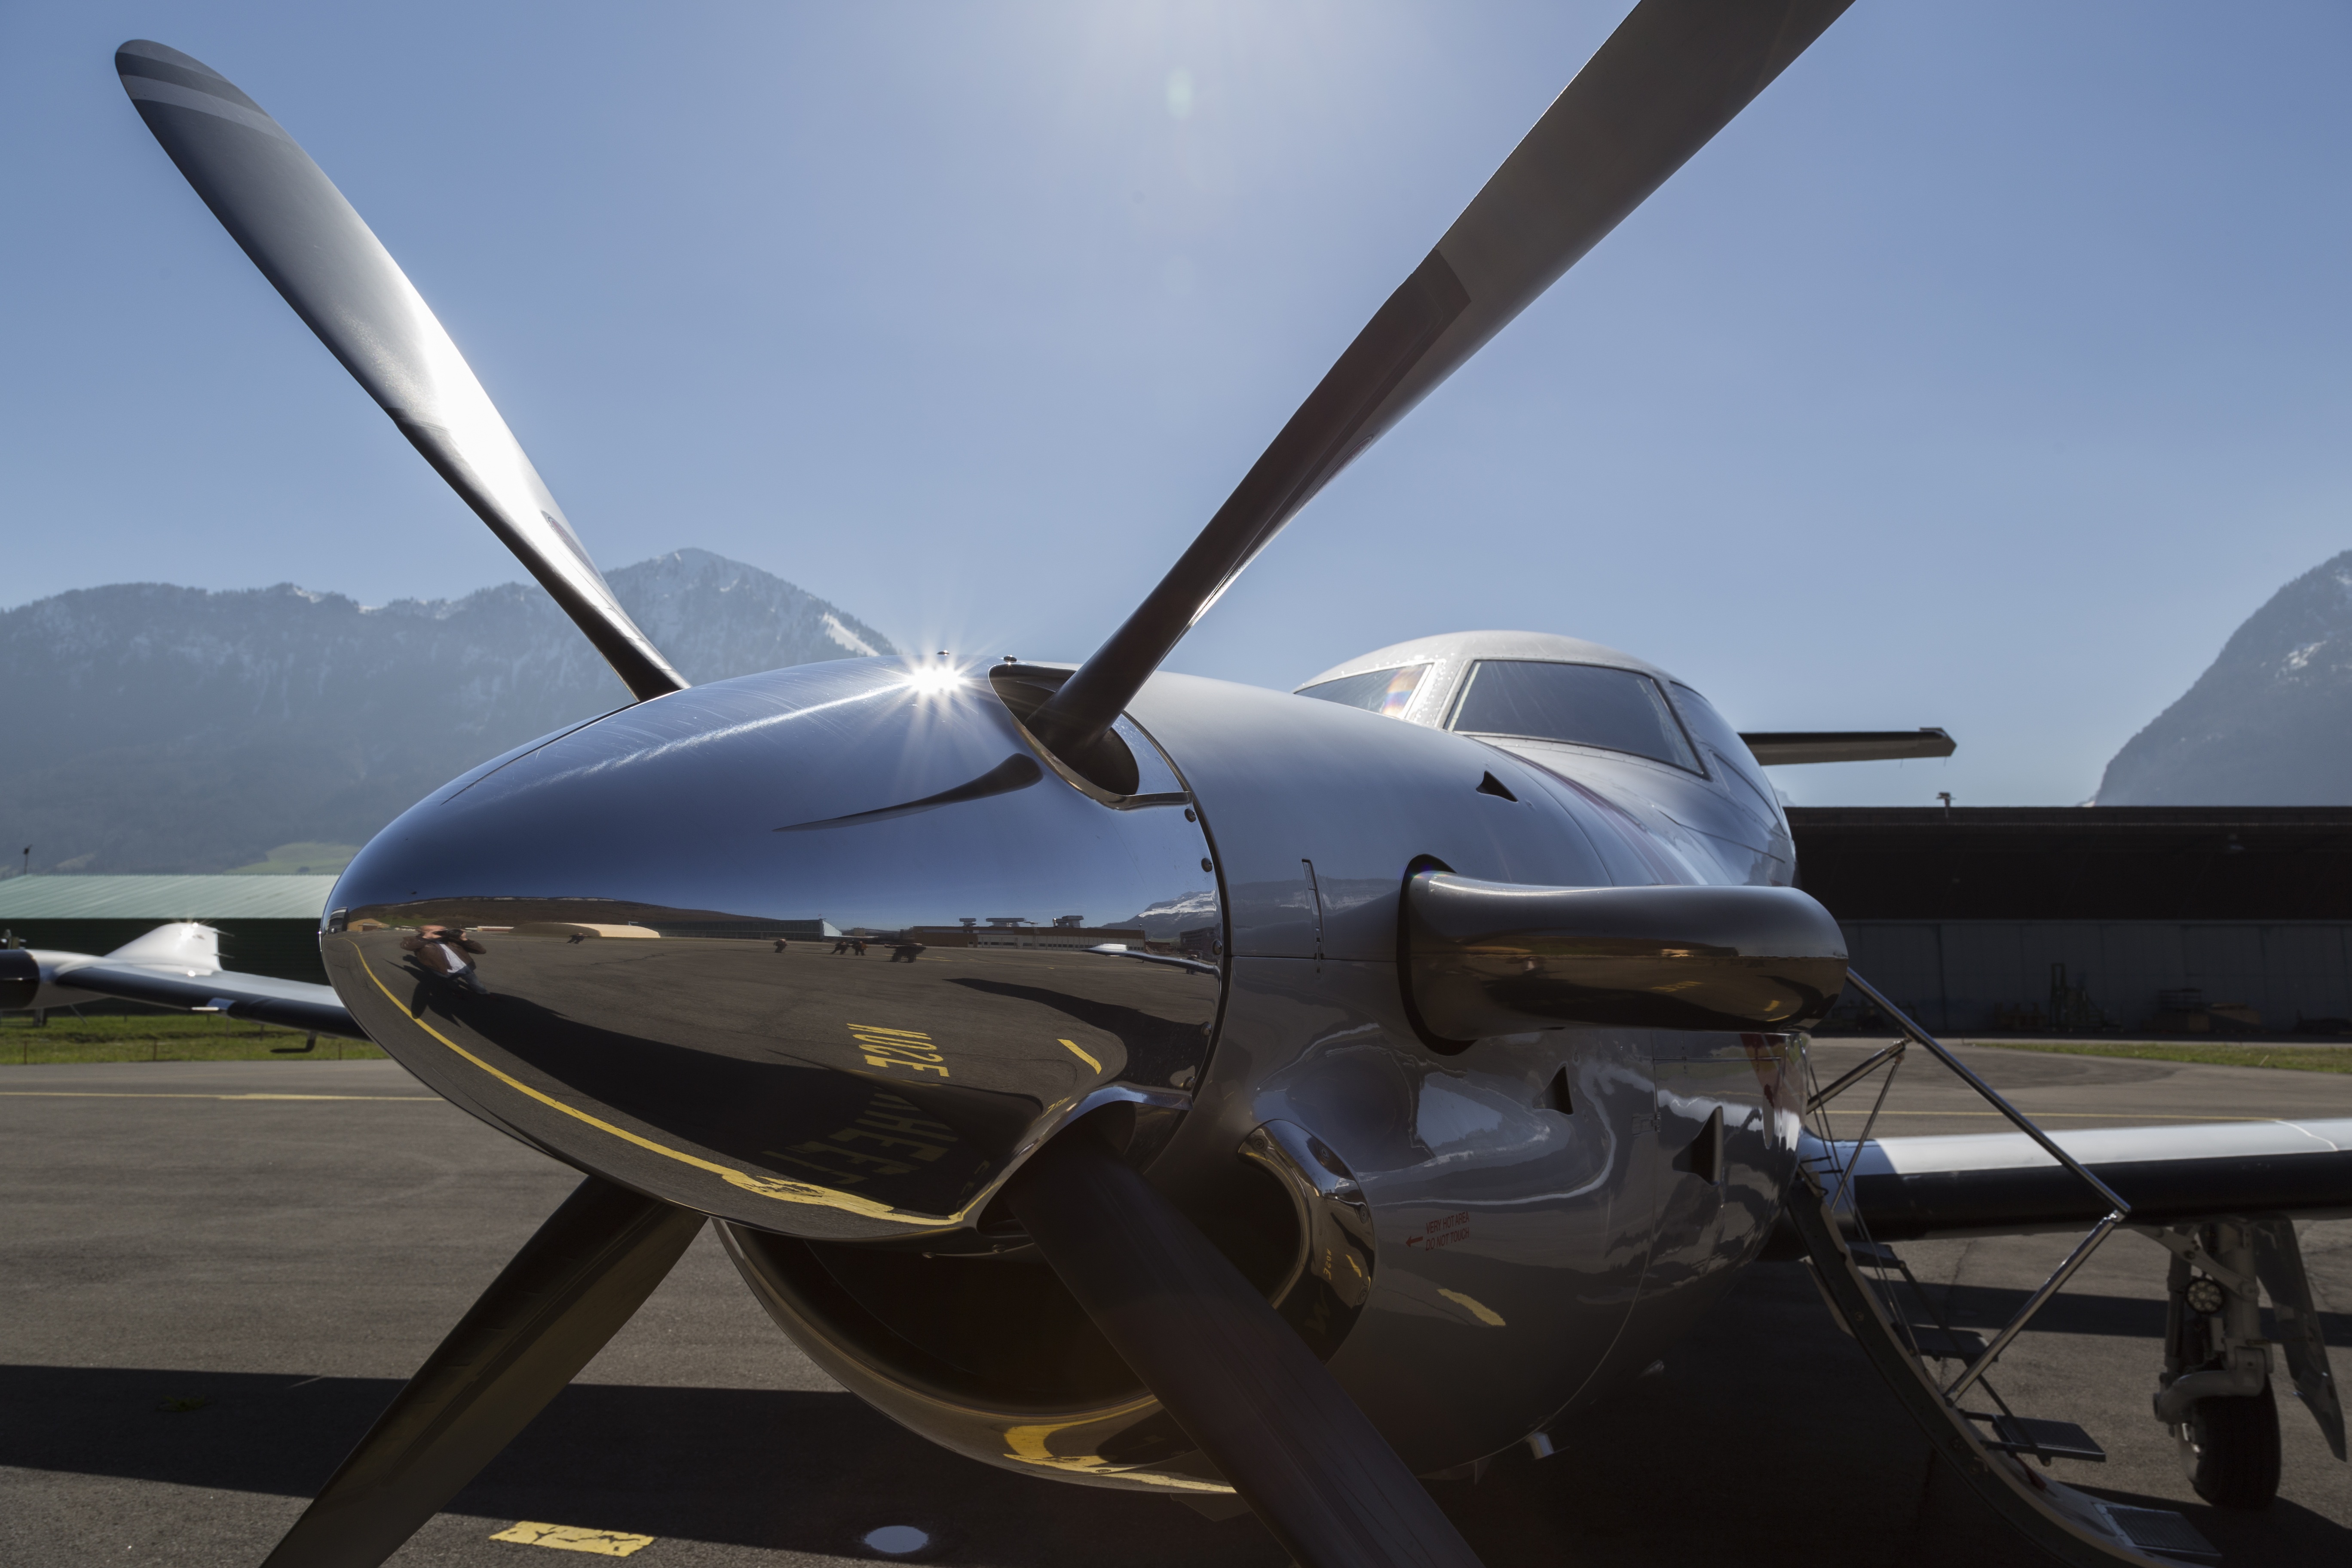
wing, airplane, aircraft, vehicle, airline, aviation, flight, airliner, propeller, turboprop, mirroring, pilatus, light aircraft, air force, jet aircraft, fighter aircraft, military aircraft, atmosphere of earth, aerospace engineering, aircraft engine, business jet, lockheed martin, pilatus pc 12, pilatus aircraft